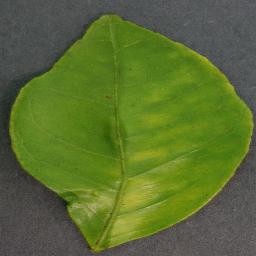
Label: Orange___Haunglongbing_(Citrus_greening)